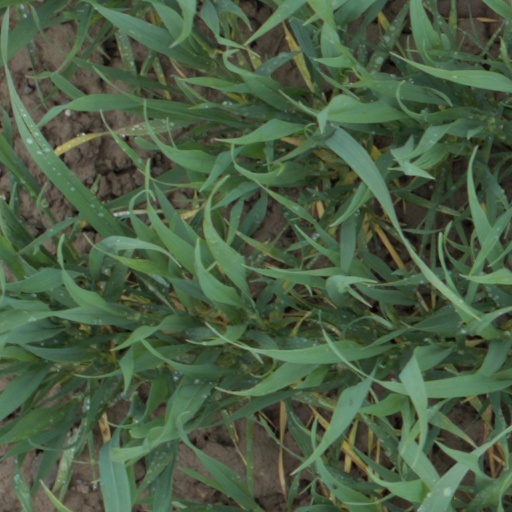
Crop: wheat